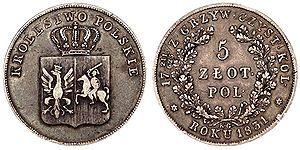
L’Insurrection de Novembre de 1830 est un soulèvement polonais contre la domination de la Russie, qui débute le 29 novembre 1830 et se termine en septembre 1831.